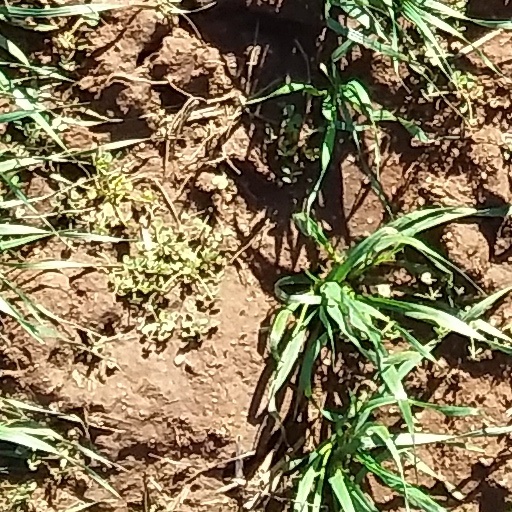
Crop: wheat